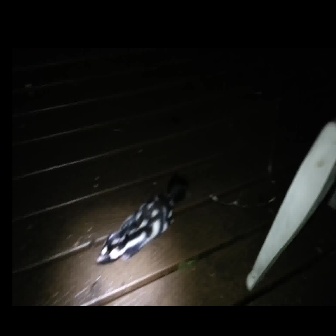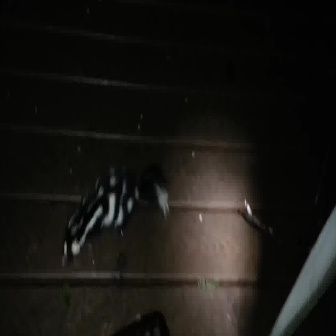
  Please identify the target specified by the bounding box [95,170,189,264] in the first image and locate it in the second image. Return the coordinates in [x_min,y_min,x_max,y_max] format.
Answer: [60,158,169,267]